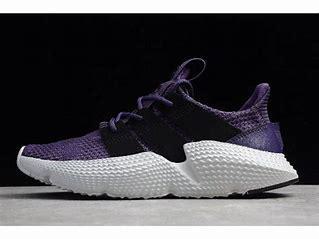
Brand: adidas
Model: originals Adidas Originals Prophere